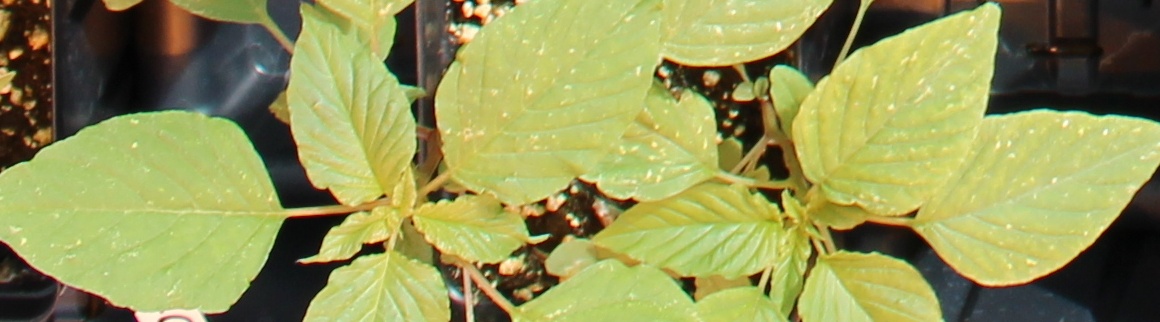
Label: Palmer Amaranth